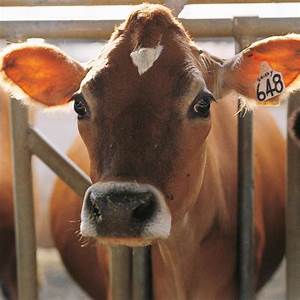
Label: cow